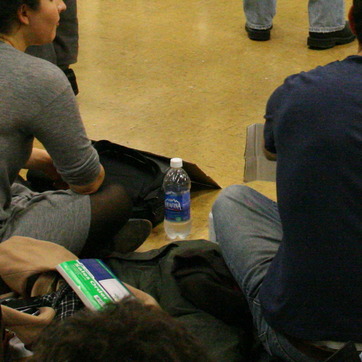
Material: plastic